Battle of Chippawa

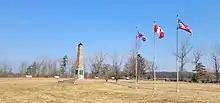
Chippawa Battlefield Park

Scott was already advancing from Street's Creek. His artillery (Captain Nathaniel Towson's company, with three 12-pounder guns) deployed on the portage road and opened fire. Riall's own guns (two light 24-pounder guns and a 5.5-inch howitzer) attempted to reply, but Towson's guns destroyed an ammunition wagon and put most of the British guns out of action.